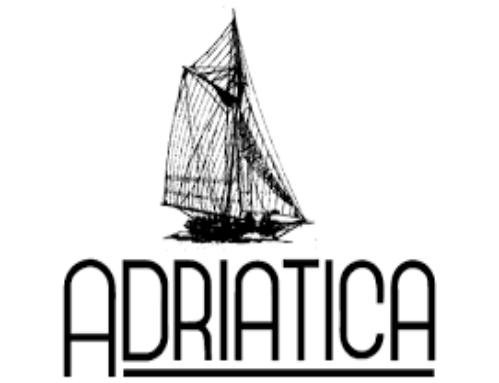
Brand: Adriatica
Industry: Clothes